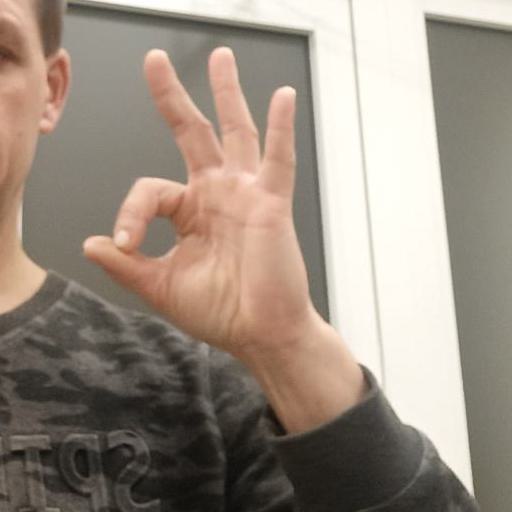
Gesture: ok